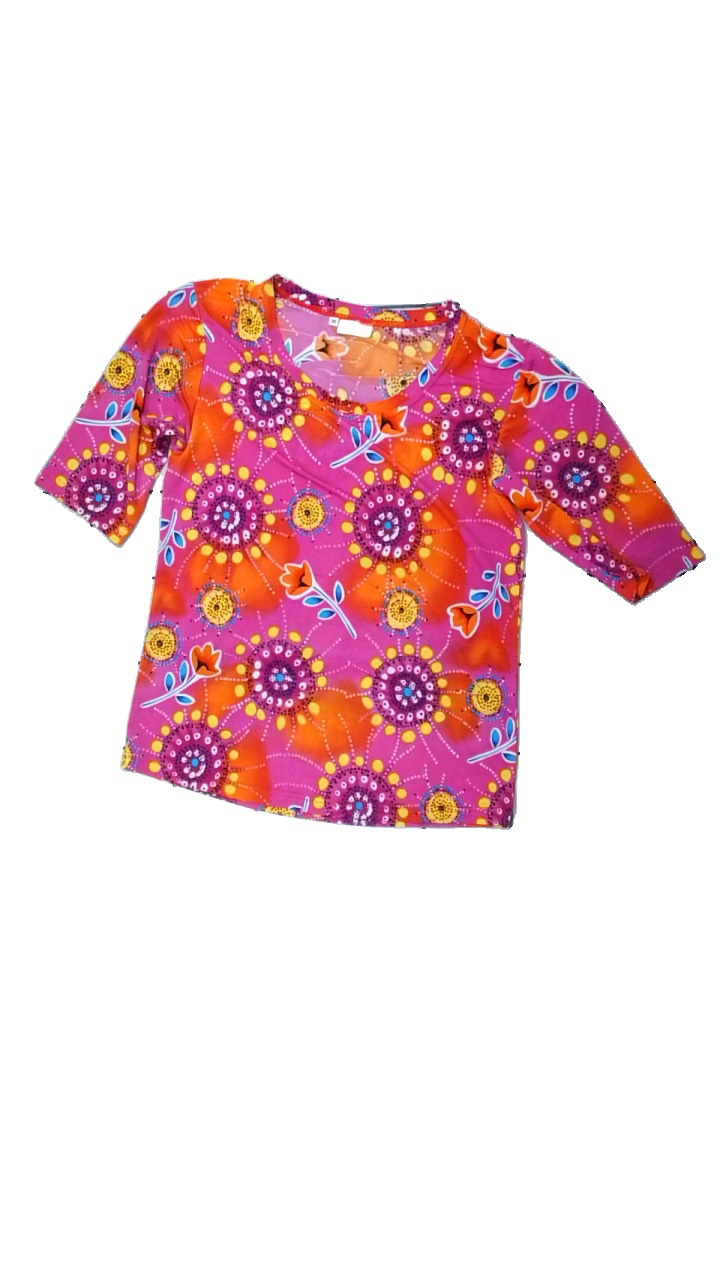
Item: T-shirt (Ladies)
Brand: Katti
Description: lila t-shirt med cirklar och blommor på
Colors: Purple, Orange, Yellow, Multicolor
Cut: Regular
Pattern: Geometric print
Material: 100% polyester
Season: All
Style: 80s
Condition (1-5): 5
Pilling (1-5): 5
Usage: Reuse
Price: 50-100